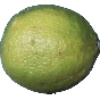
Label: Limes 1